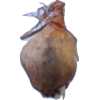
Label: onion